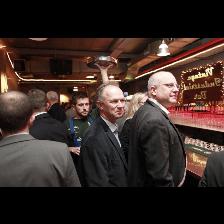
Label: Human